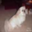
Label: dog